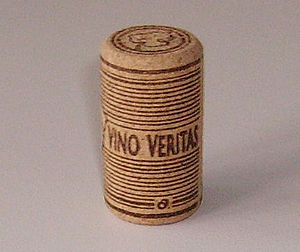
Latinske ord og vendinger
Den latinske vending 'In Vino Veritas' på en korkprop
"På dansk vil der i nogle tilfælde blive benyttet ord og vendinger fra latin. Således er mange fremmedord latinske. Fænomenet skyldes i høj grad at latin har været ""lærdommens sprog"" i den vestlige verden.